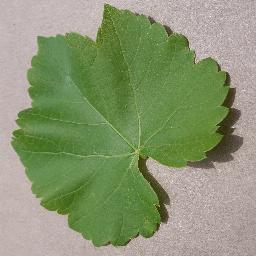
Label: Grape___healthy